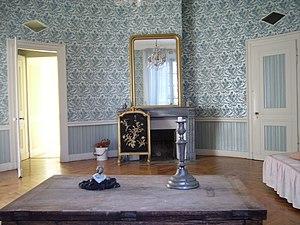
Chambre ronde, dite chambre de la marquise au Château de Maubourg, Saint-Maurice-de-Lignon, Haute-Loire, Auvergne, France.
"Le domaine de Maubourg, à mi-chemin entre Saint-Étienne et Le Puy-en-Velay, sur la commune de Saint-Maurice-de-Lignon, est le berceau d'une importante baronnie diocésaine du Velay à partir du XVIᵉ siècle, qui englobait également le château de La Tour et Sainte-Sigolène. L'importance du site tient, entre autres, à ce qu'il se situait sur une voie reliant Retournac sur les bords de la Loire à Saint-Pierre-de-Bœuf sur les rives du Rhône. ""L'allée historique"" qui mène à l'entrée principale du château est une infime partie de cette ancienne voie.